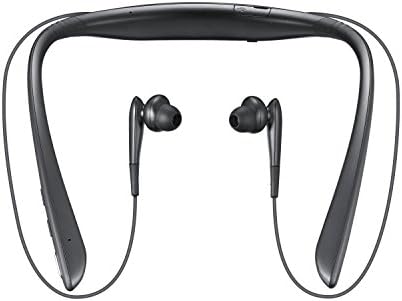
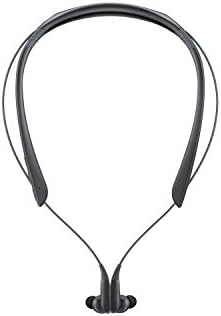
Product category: headphones
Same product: yes